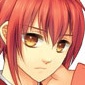
Portrait style: Anime Portrait